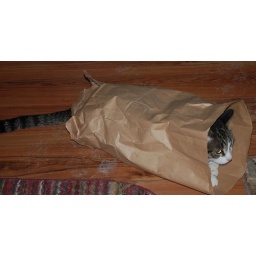
Literally a cat in the bag